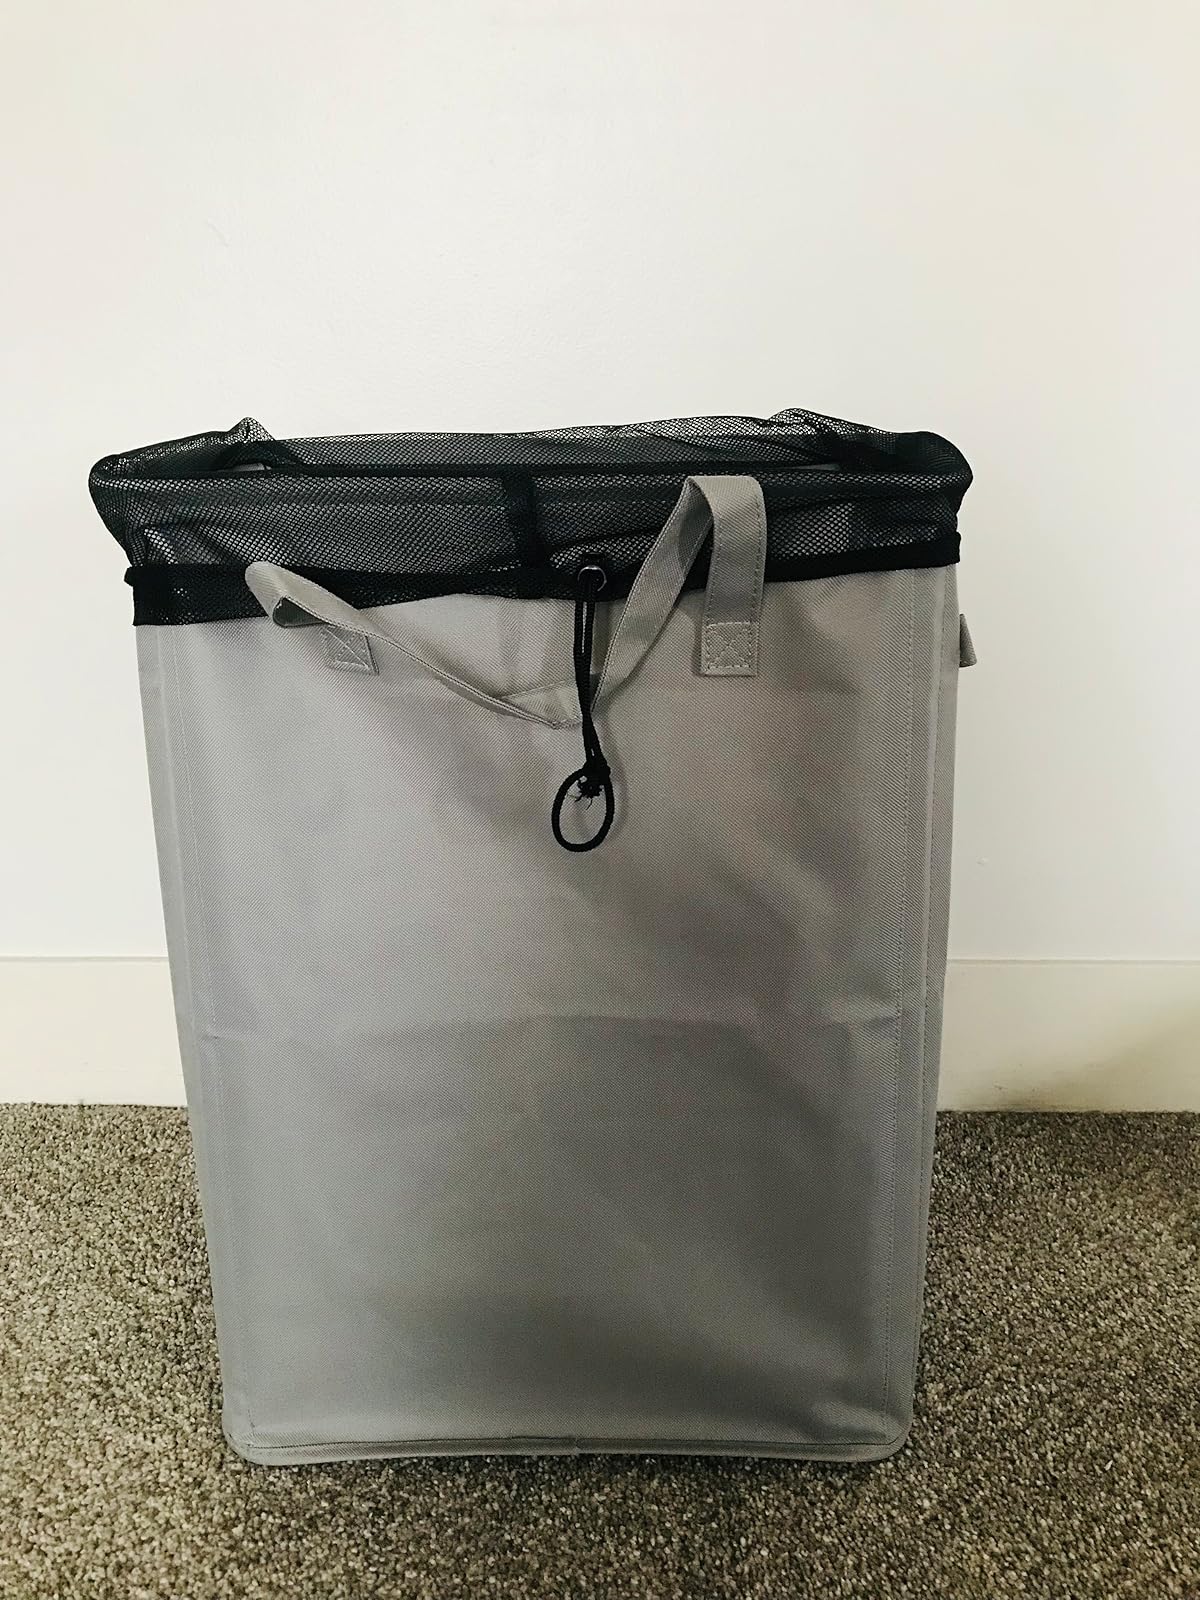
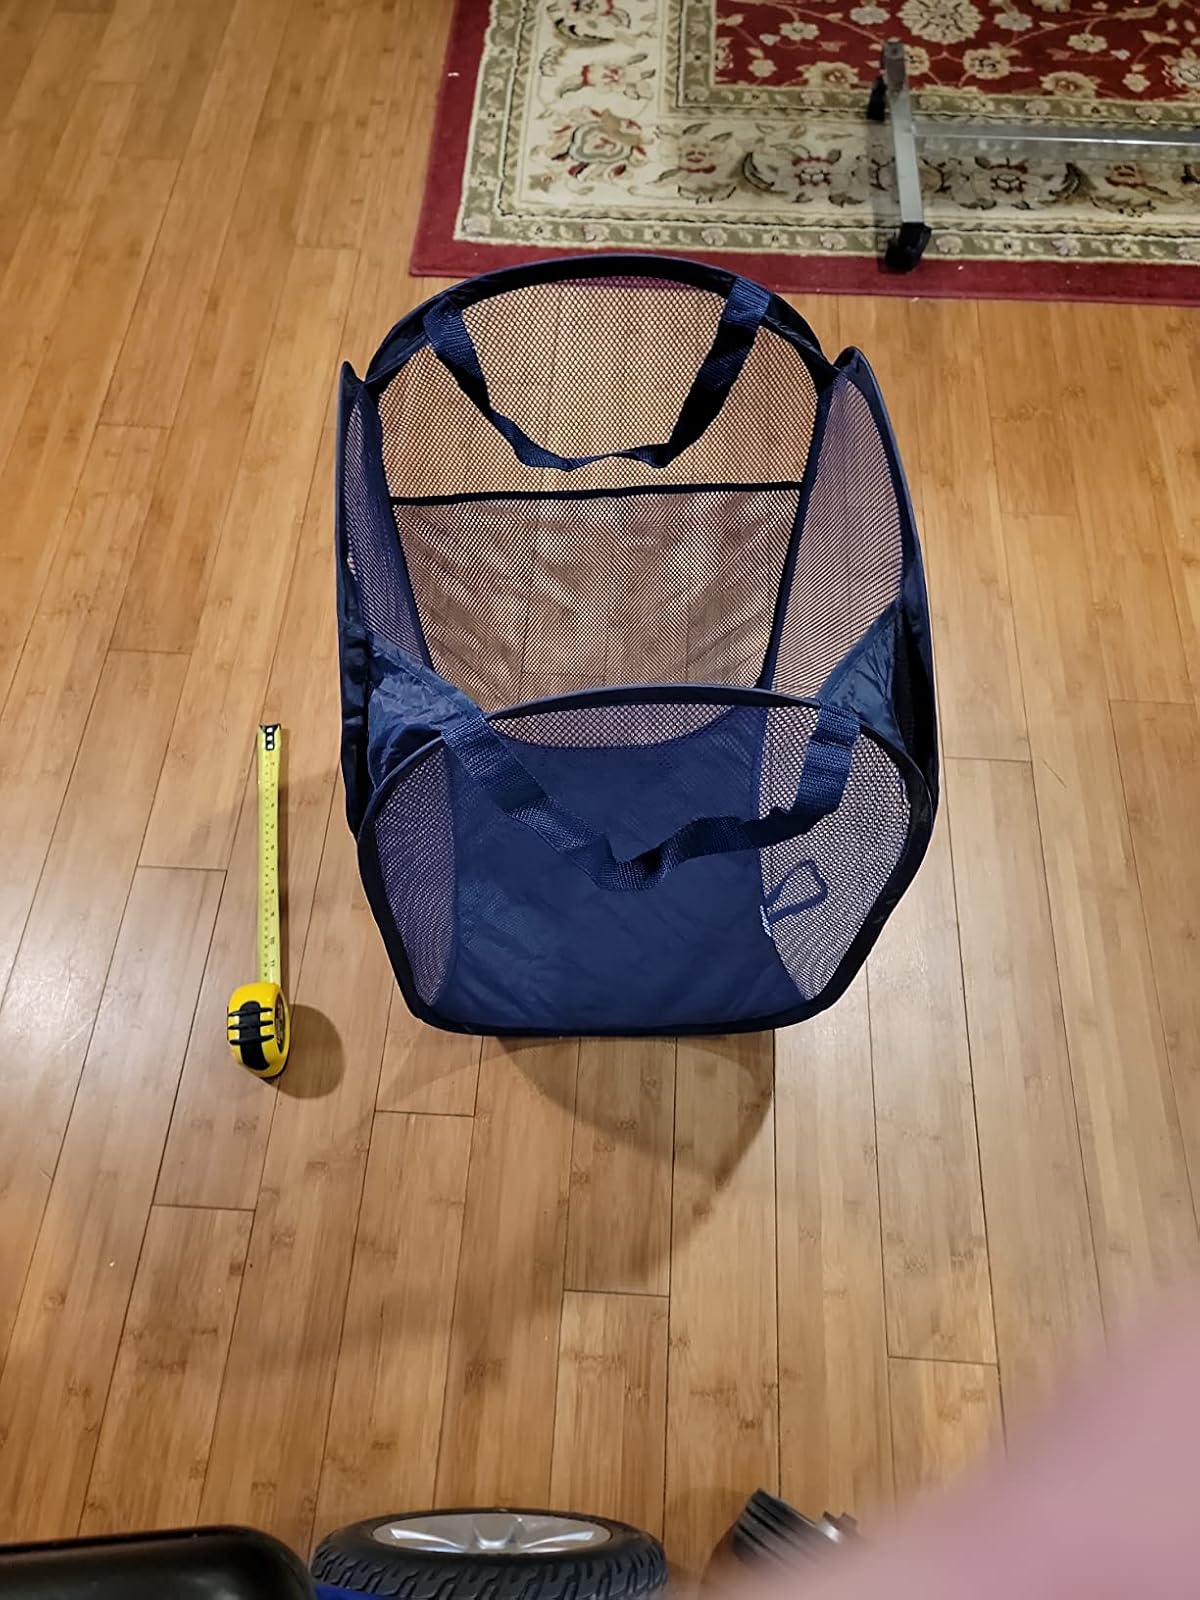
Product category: items_hamper
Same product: no